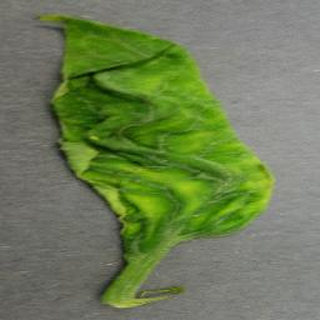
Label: tomato_yellow_leaf_curl_virus